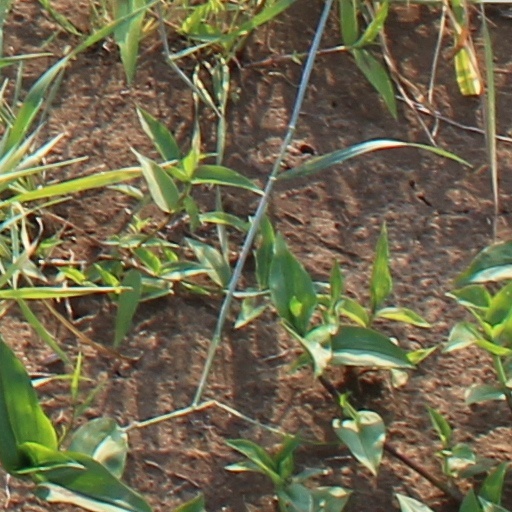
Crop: wheat